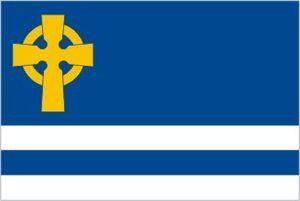
Kučeř est une commune du district de Písek, dans la région de Bohême-du-Sud, en République tchèque. Sa population s'élevait à 187 habitants en 2020.